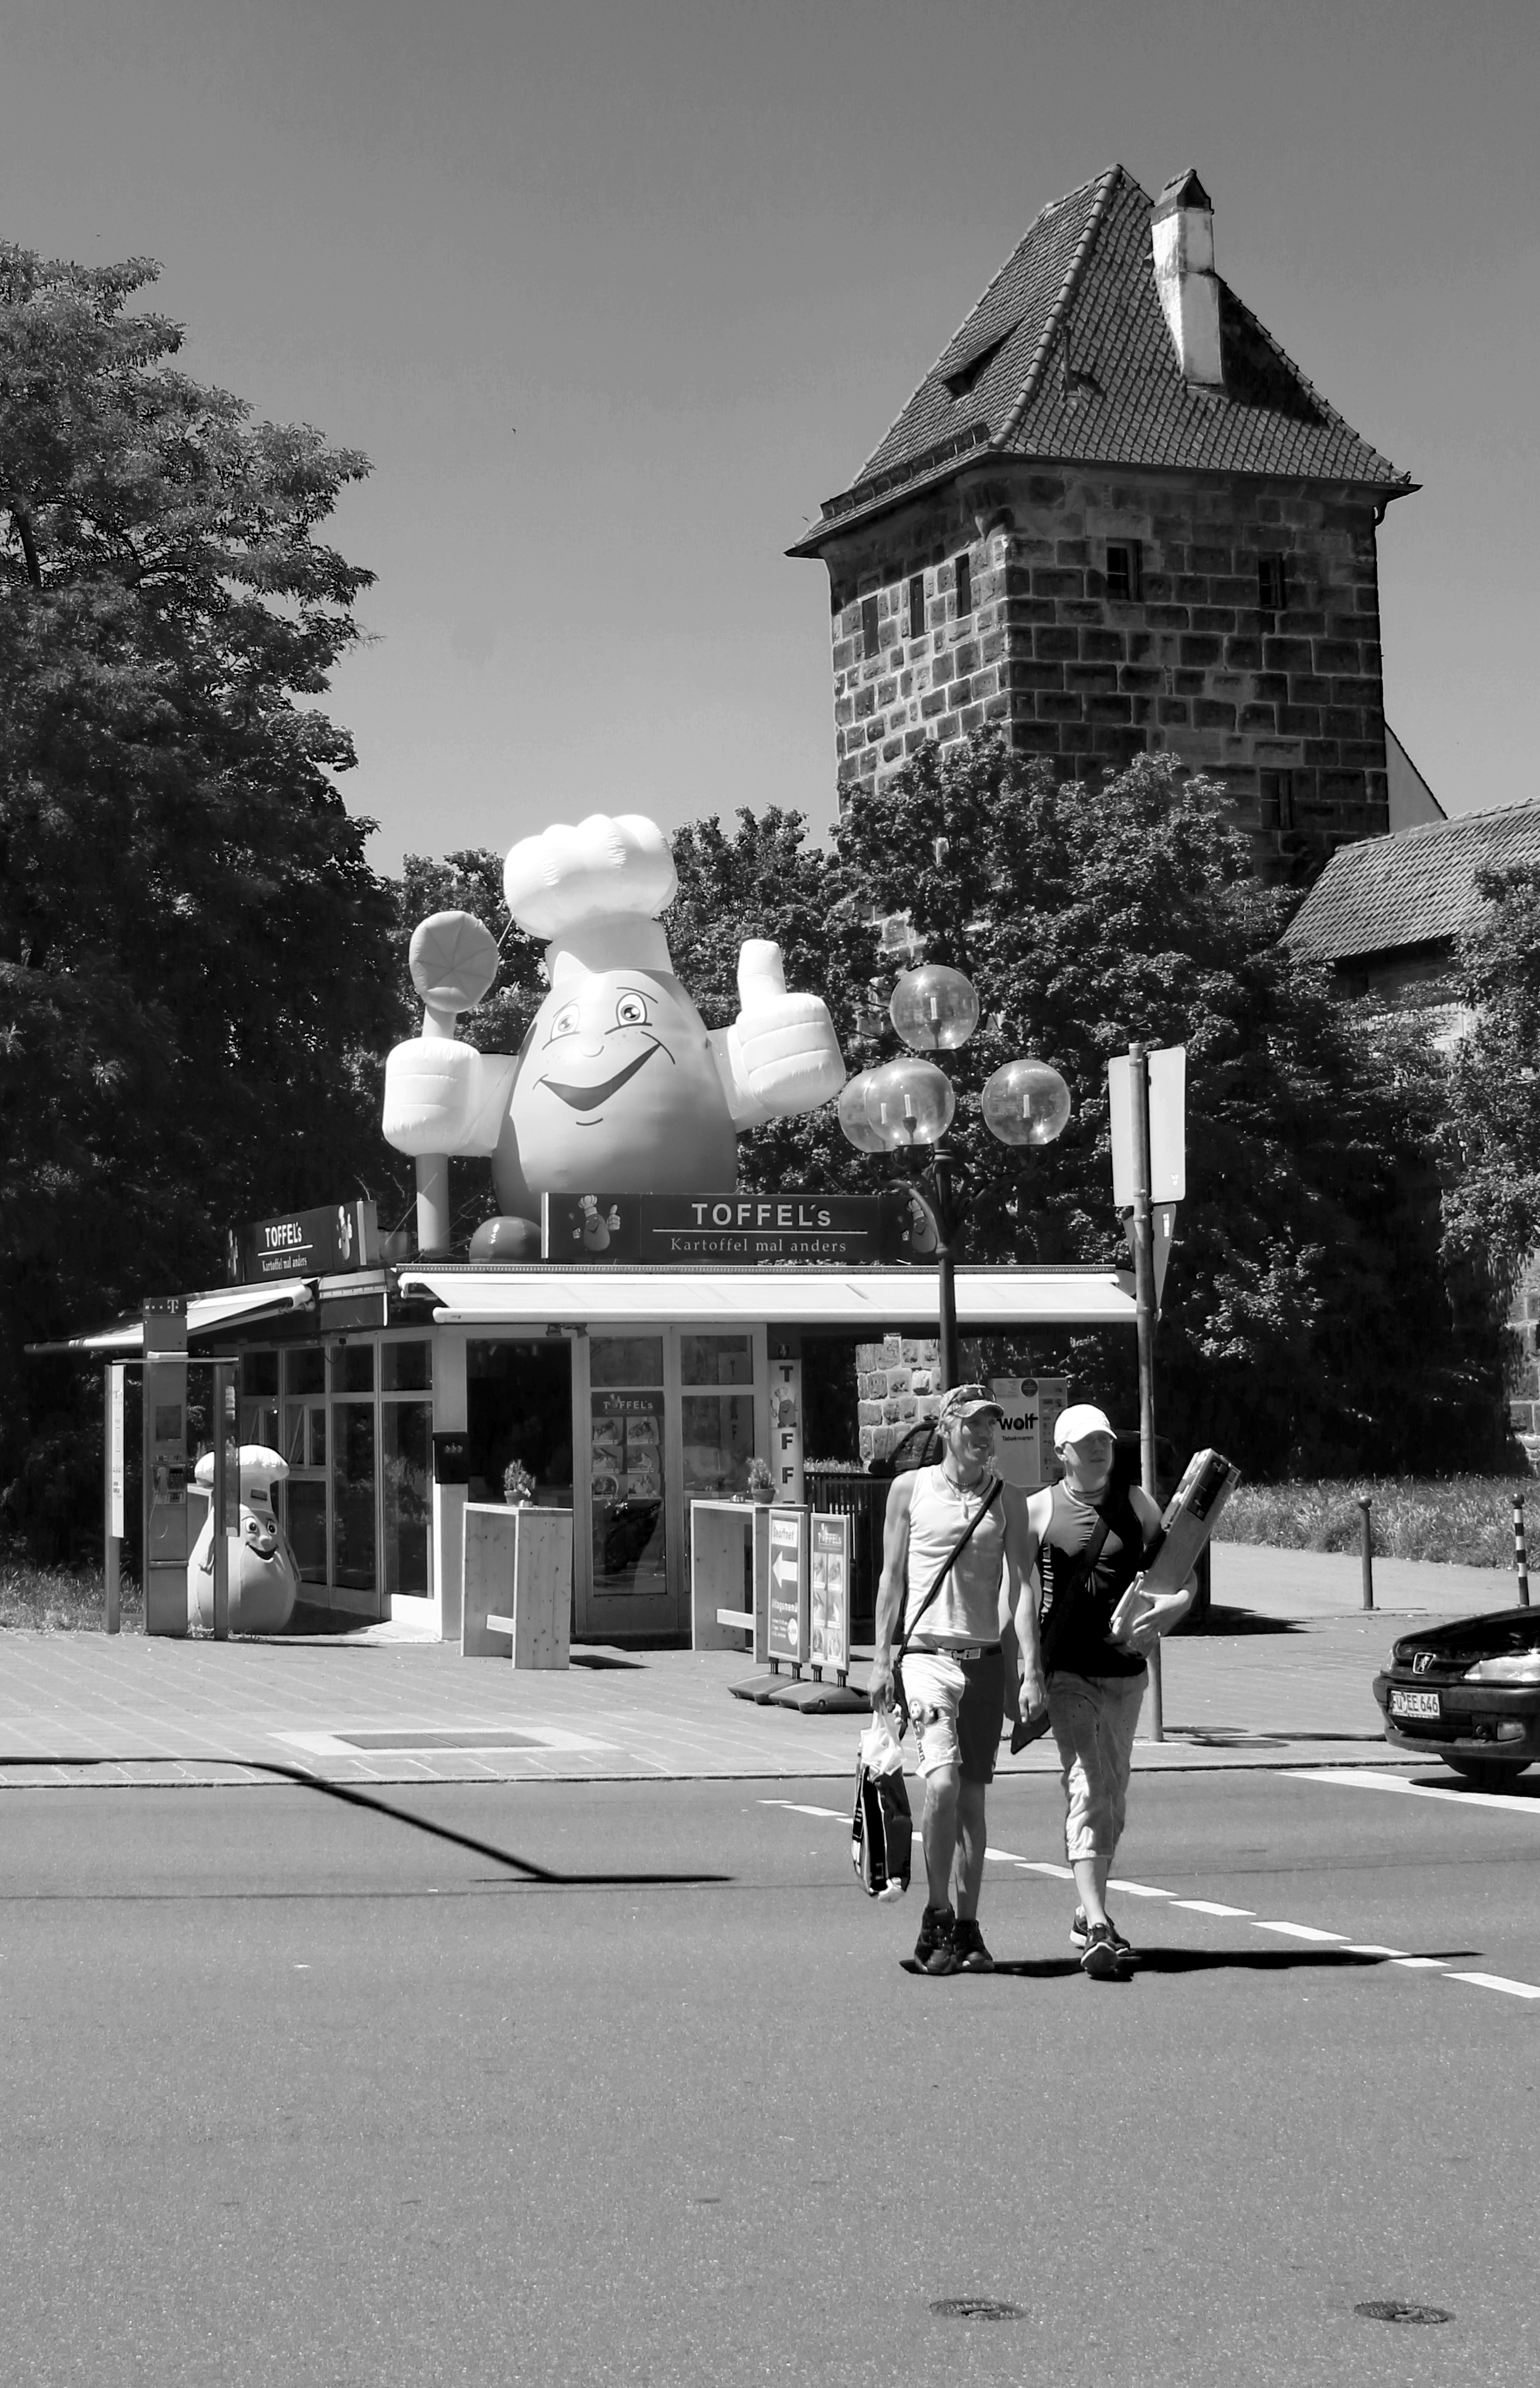
black and white, road, white, street, photography, black, monochrome, lighting, bw, blackandwhite, blackwhite, infrastructure, photograph, snapshot, germany, alemania, allemagne, sw, schwarzweiss, bayern, bavaria, schwarzweis, shape, germania, schwarzweissfotografie, schwarzweisfotografie, franconia, franken, nuremberg, n rnberg, urban area, monochrome photography